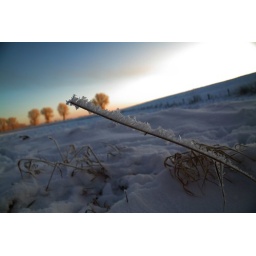
The orange trees in the back are just as interesting as the foreground during golden hour